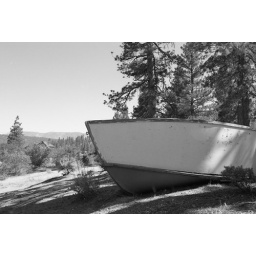
A small boat out of water in the woods near Big Bear Lake, California